Order of St Michael and St George

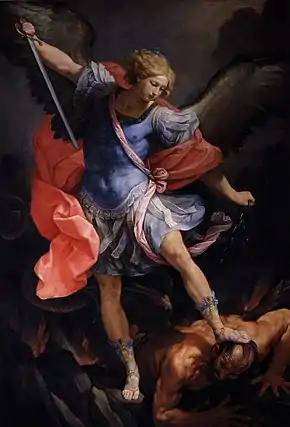
The Order's insignia often depict St Michael subduing Satan

The Prince Regent founded the Order to commemorate the British amical protectorate over the Ionian Islands, which had come under British control in 1814 and had been granted their own constitution as the United States of the Ionian Islands in 1817. It was intended to reward "natives of the Ionian Islands and of the island of Malta and its dependencies, and for such other subjects of His Majesty as may hold high and confidential situations in the Mediterranean".